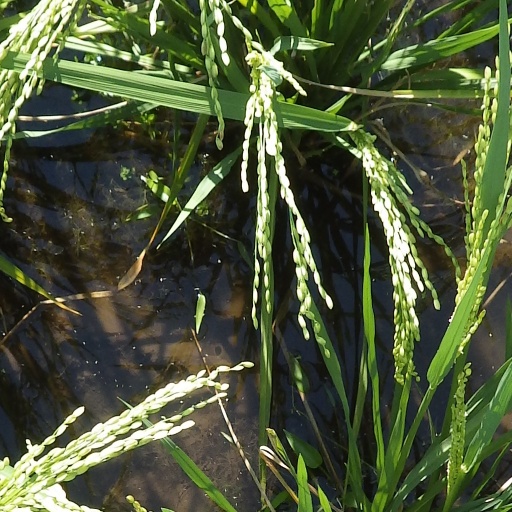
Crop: rice